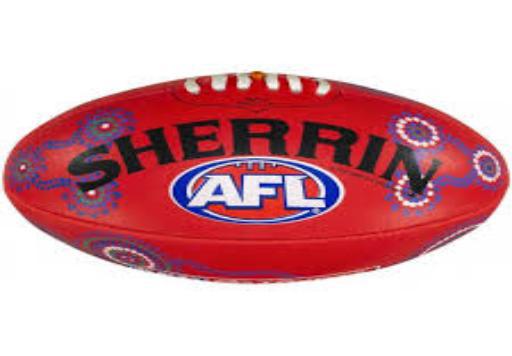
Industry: Sports